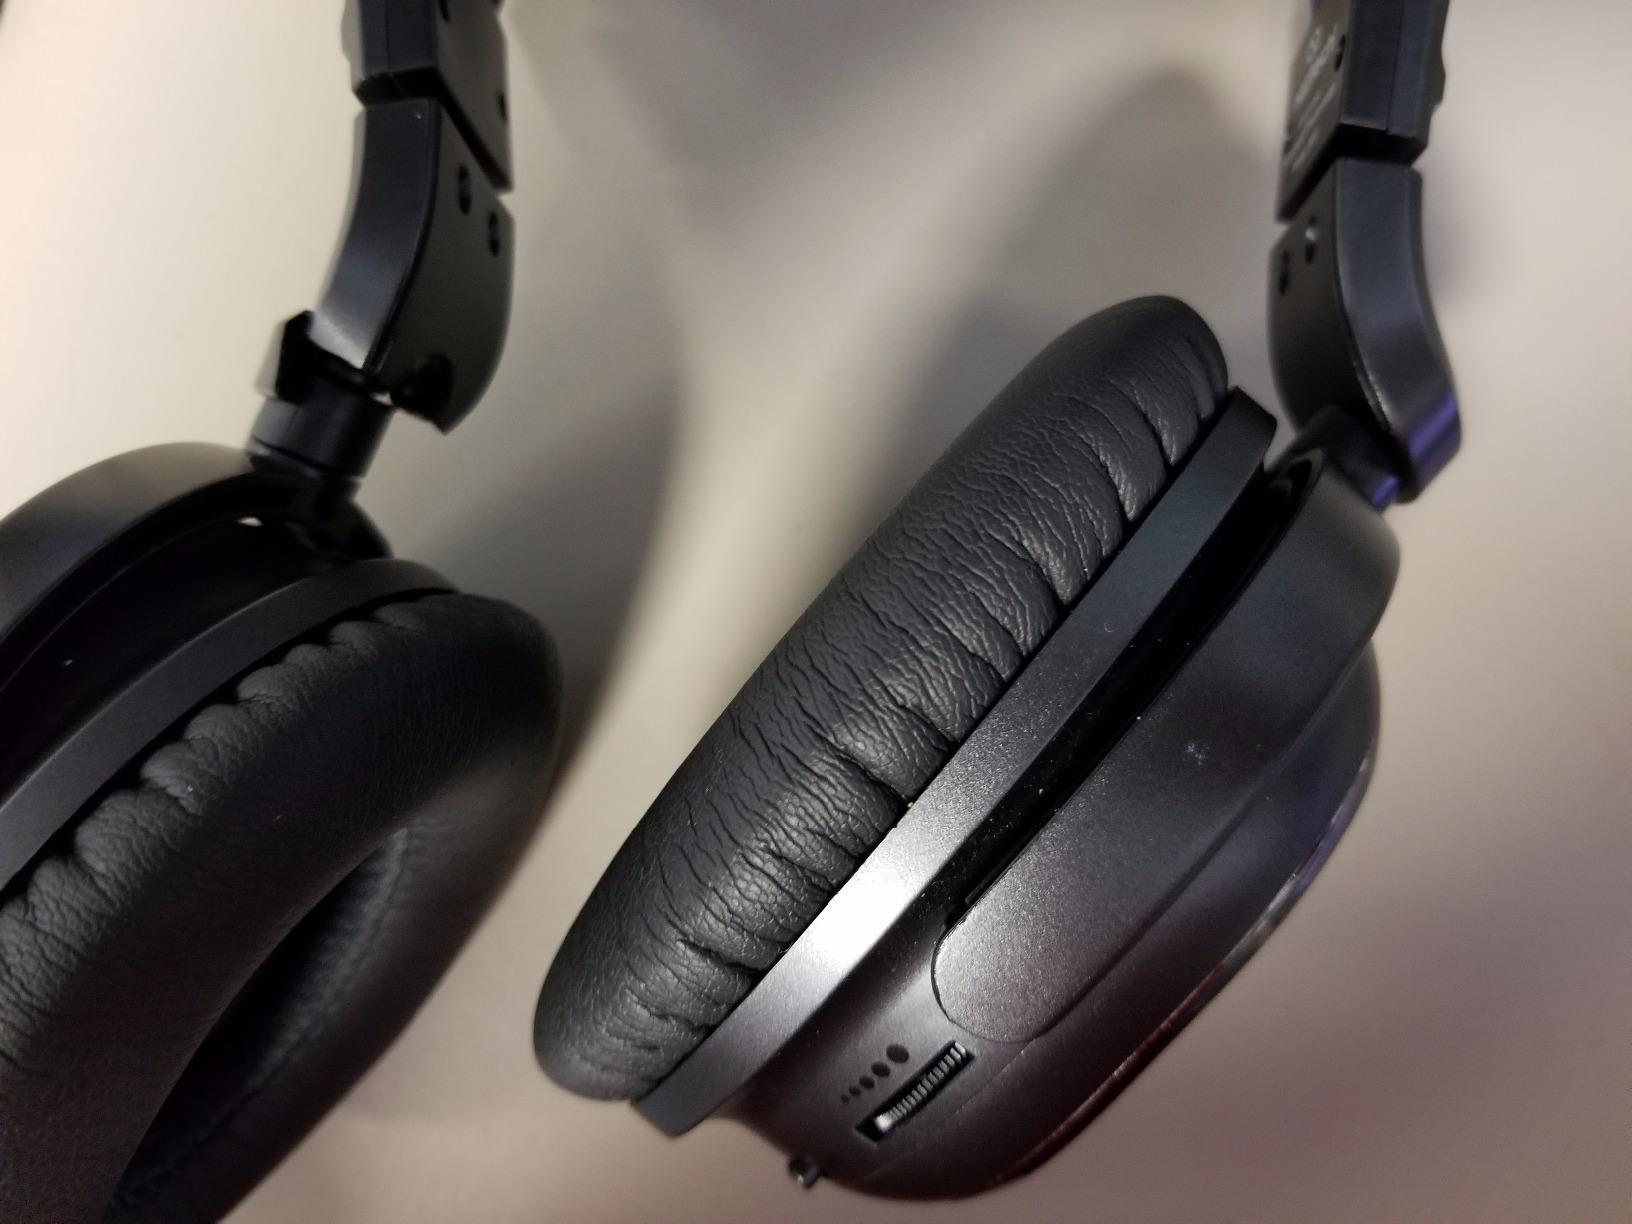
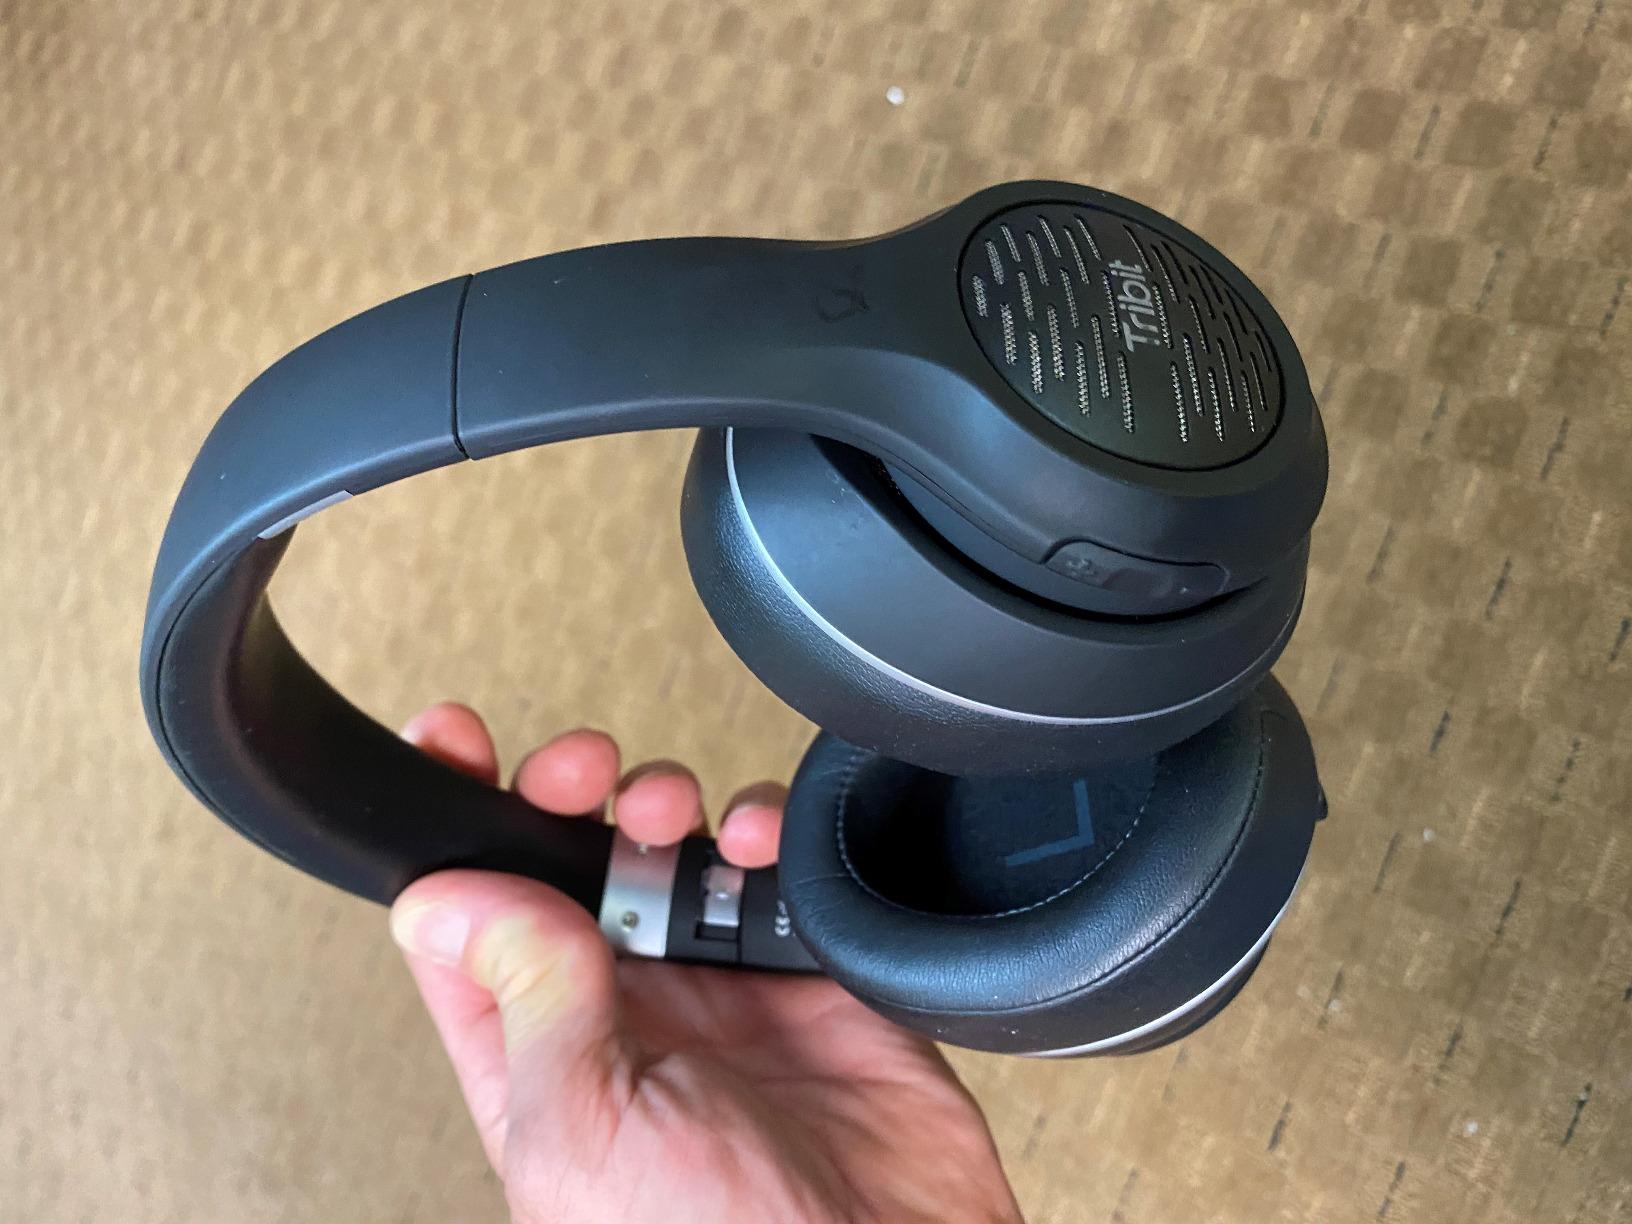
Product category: headphones
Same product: no